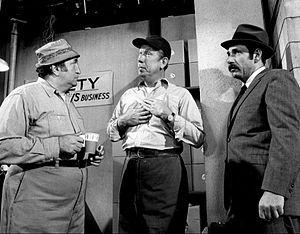
Allan Melvin né le 18 février 1923 à Kansas City, Missouri et mort le 18 janvier 2008, est un acteur américain.